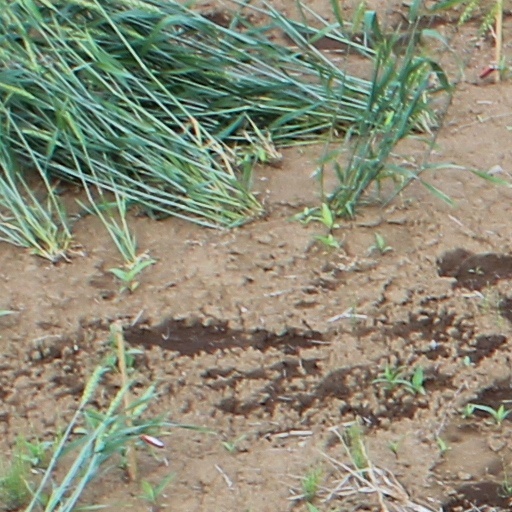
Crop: wheat